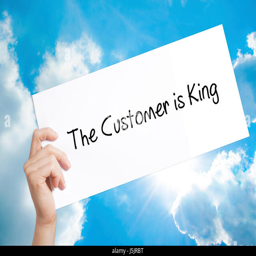
the customer is king sign on white paper .